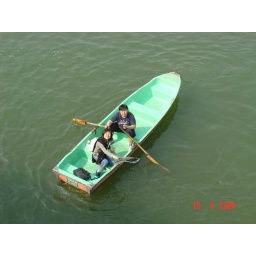
Kite flying by the bridge